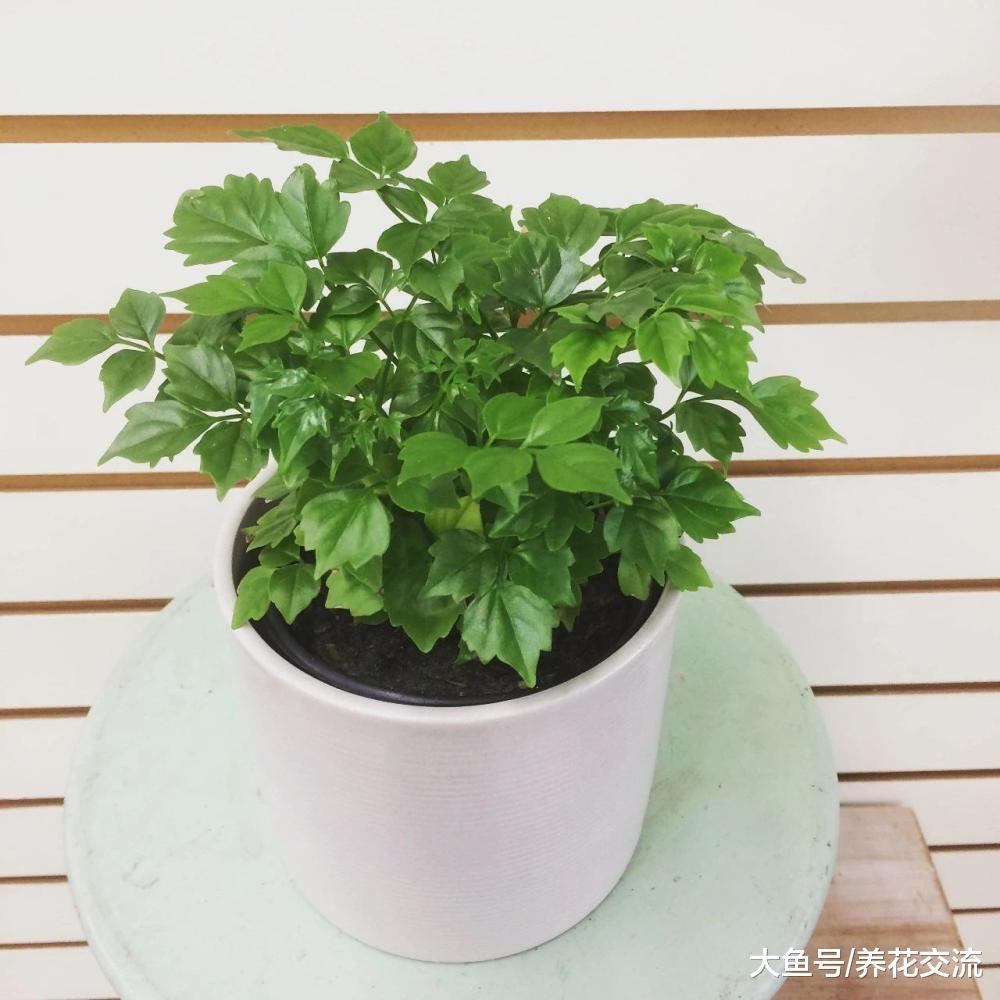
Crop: unknown
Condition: bean